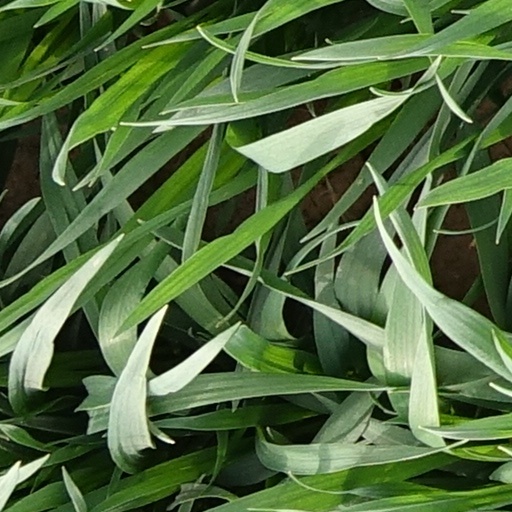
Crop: wheat